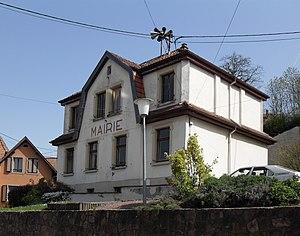
La mairie de Flaxlanden
Flaxlanden est une commune française de la région mulhousienne, située dans le département du Haut-Rhin, en région Grand Est.